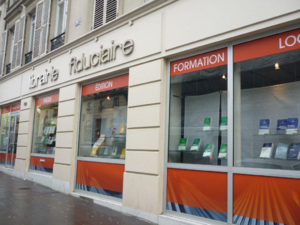
La Librairie Fiduciaire, 102 rue La Fayette, Paris 10
Groupe Revue Fiduciaire ou Groupe RF est un groupe d'édition français spécialisé dans les domaines de la fiscalité, des ressources humaines, de la paye, du patrimoine, des produits experts, ainsi que ses domaines connexes.